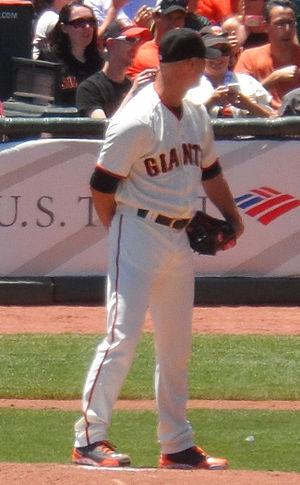
Timothy Adam Hudson est un ancien lanceur droitier de baseball.